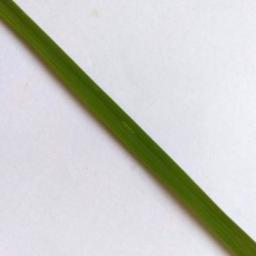
Label: Rice___Healthy